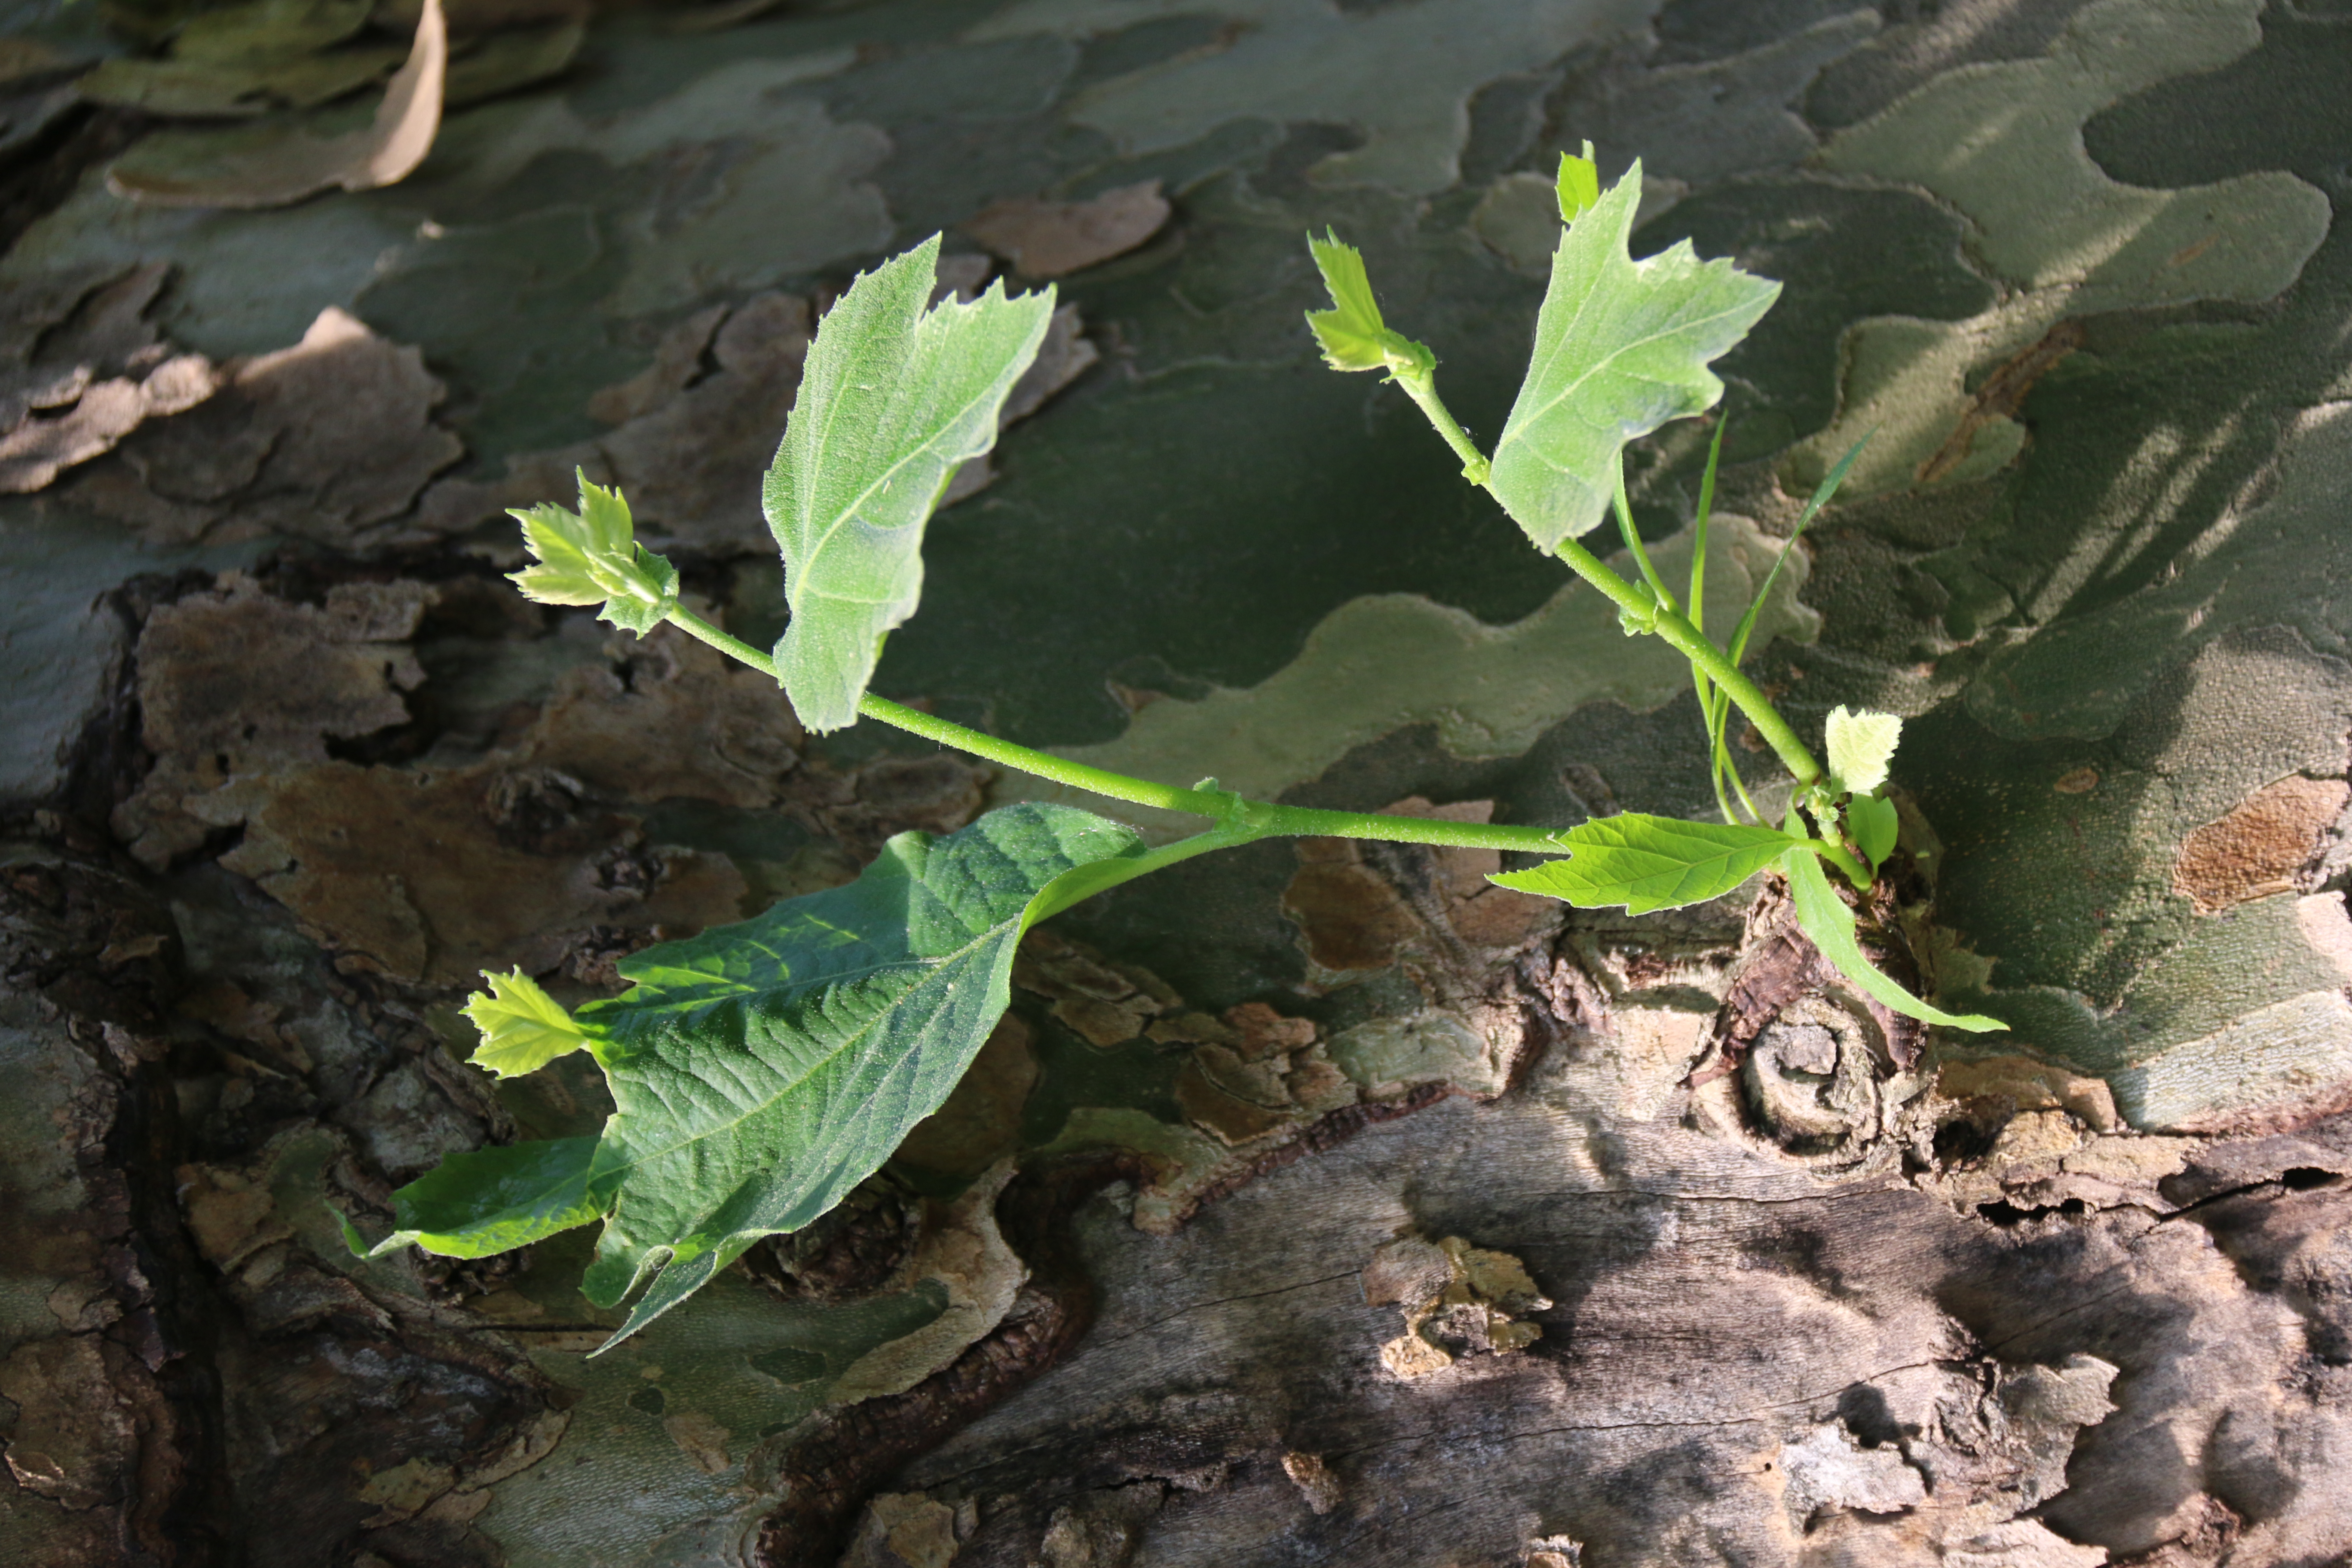
tree, nature, new, plant, food, leaf vegetable, terrestrial plant, vegetable, flowering plant, annual plant, flower, produce, soil, rutabaga, event, herb, cruciferous vegetables, plant stem, cash crop, spring greens